Historical Dictionary of Switzerland

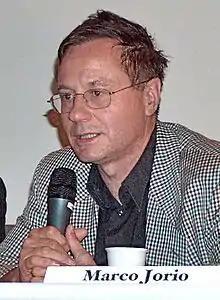
Marco Jorio, editor-in-chief of the DHS

As early as the 1950s, several personal initiatives - including those of Federal Councillors Philipp Etter in 1958 and Hans Peter Tschudi a few years later - were launched with the aim of creating a successor to the DHBS, whose financial failure, which had by then caused the bankruptcy of its publishing company, was holding back various publishers and historians from embarking on a new adventure, according to historian , editor-in-chief of DHS, quoted by newspaper . However, the idea was taken up by two publishers in the early 1980s, and in 1983 the Swiss Academy of Humanities and Social Sciences (ASSH) commissioned two professors, from the University of Fribourg and from the University of Lausanne. Together with the archivist of the Canton of Lucerne , they initiated the DHS project, which was soon supported by the Swiss Historical Society.